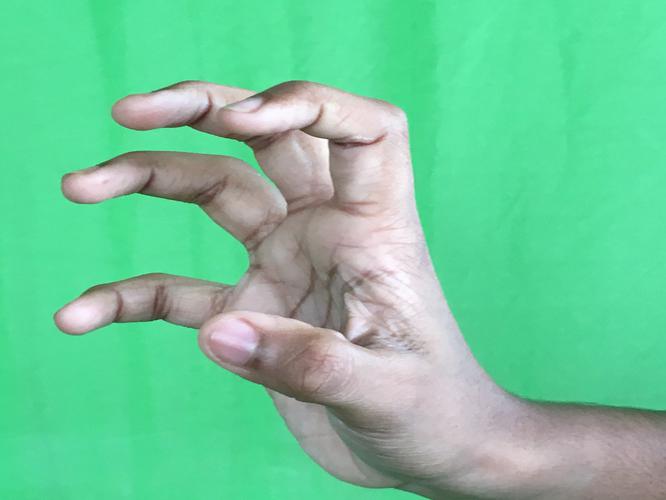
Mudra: Padmakosha
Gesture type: single_hand